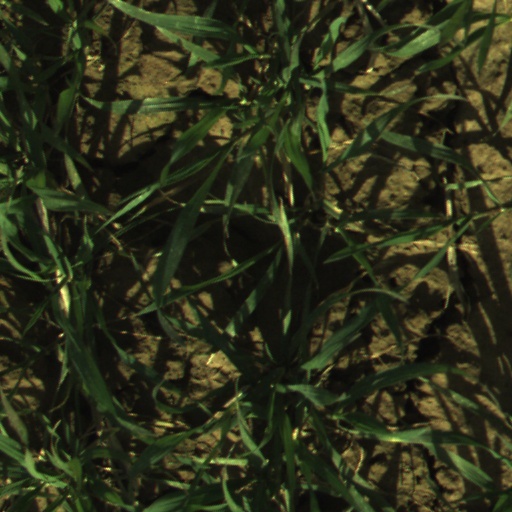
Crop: wheat